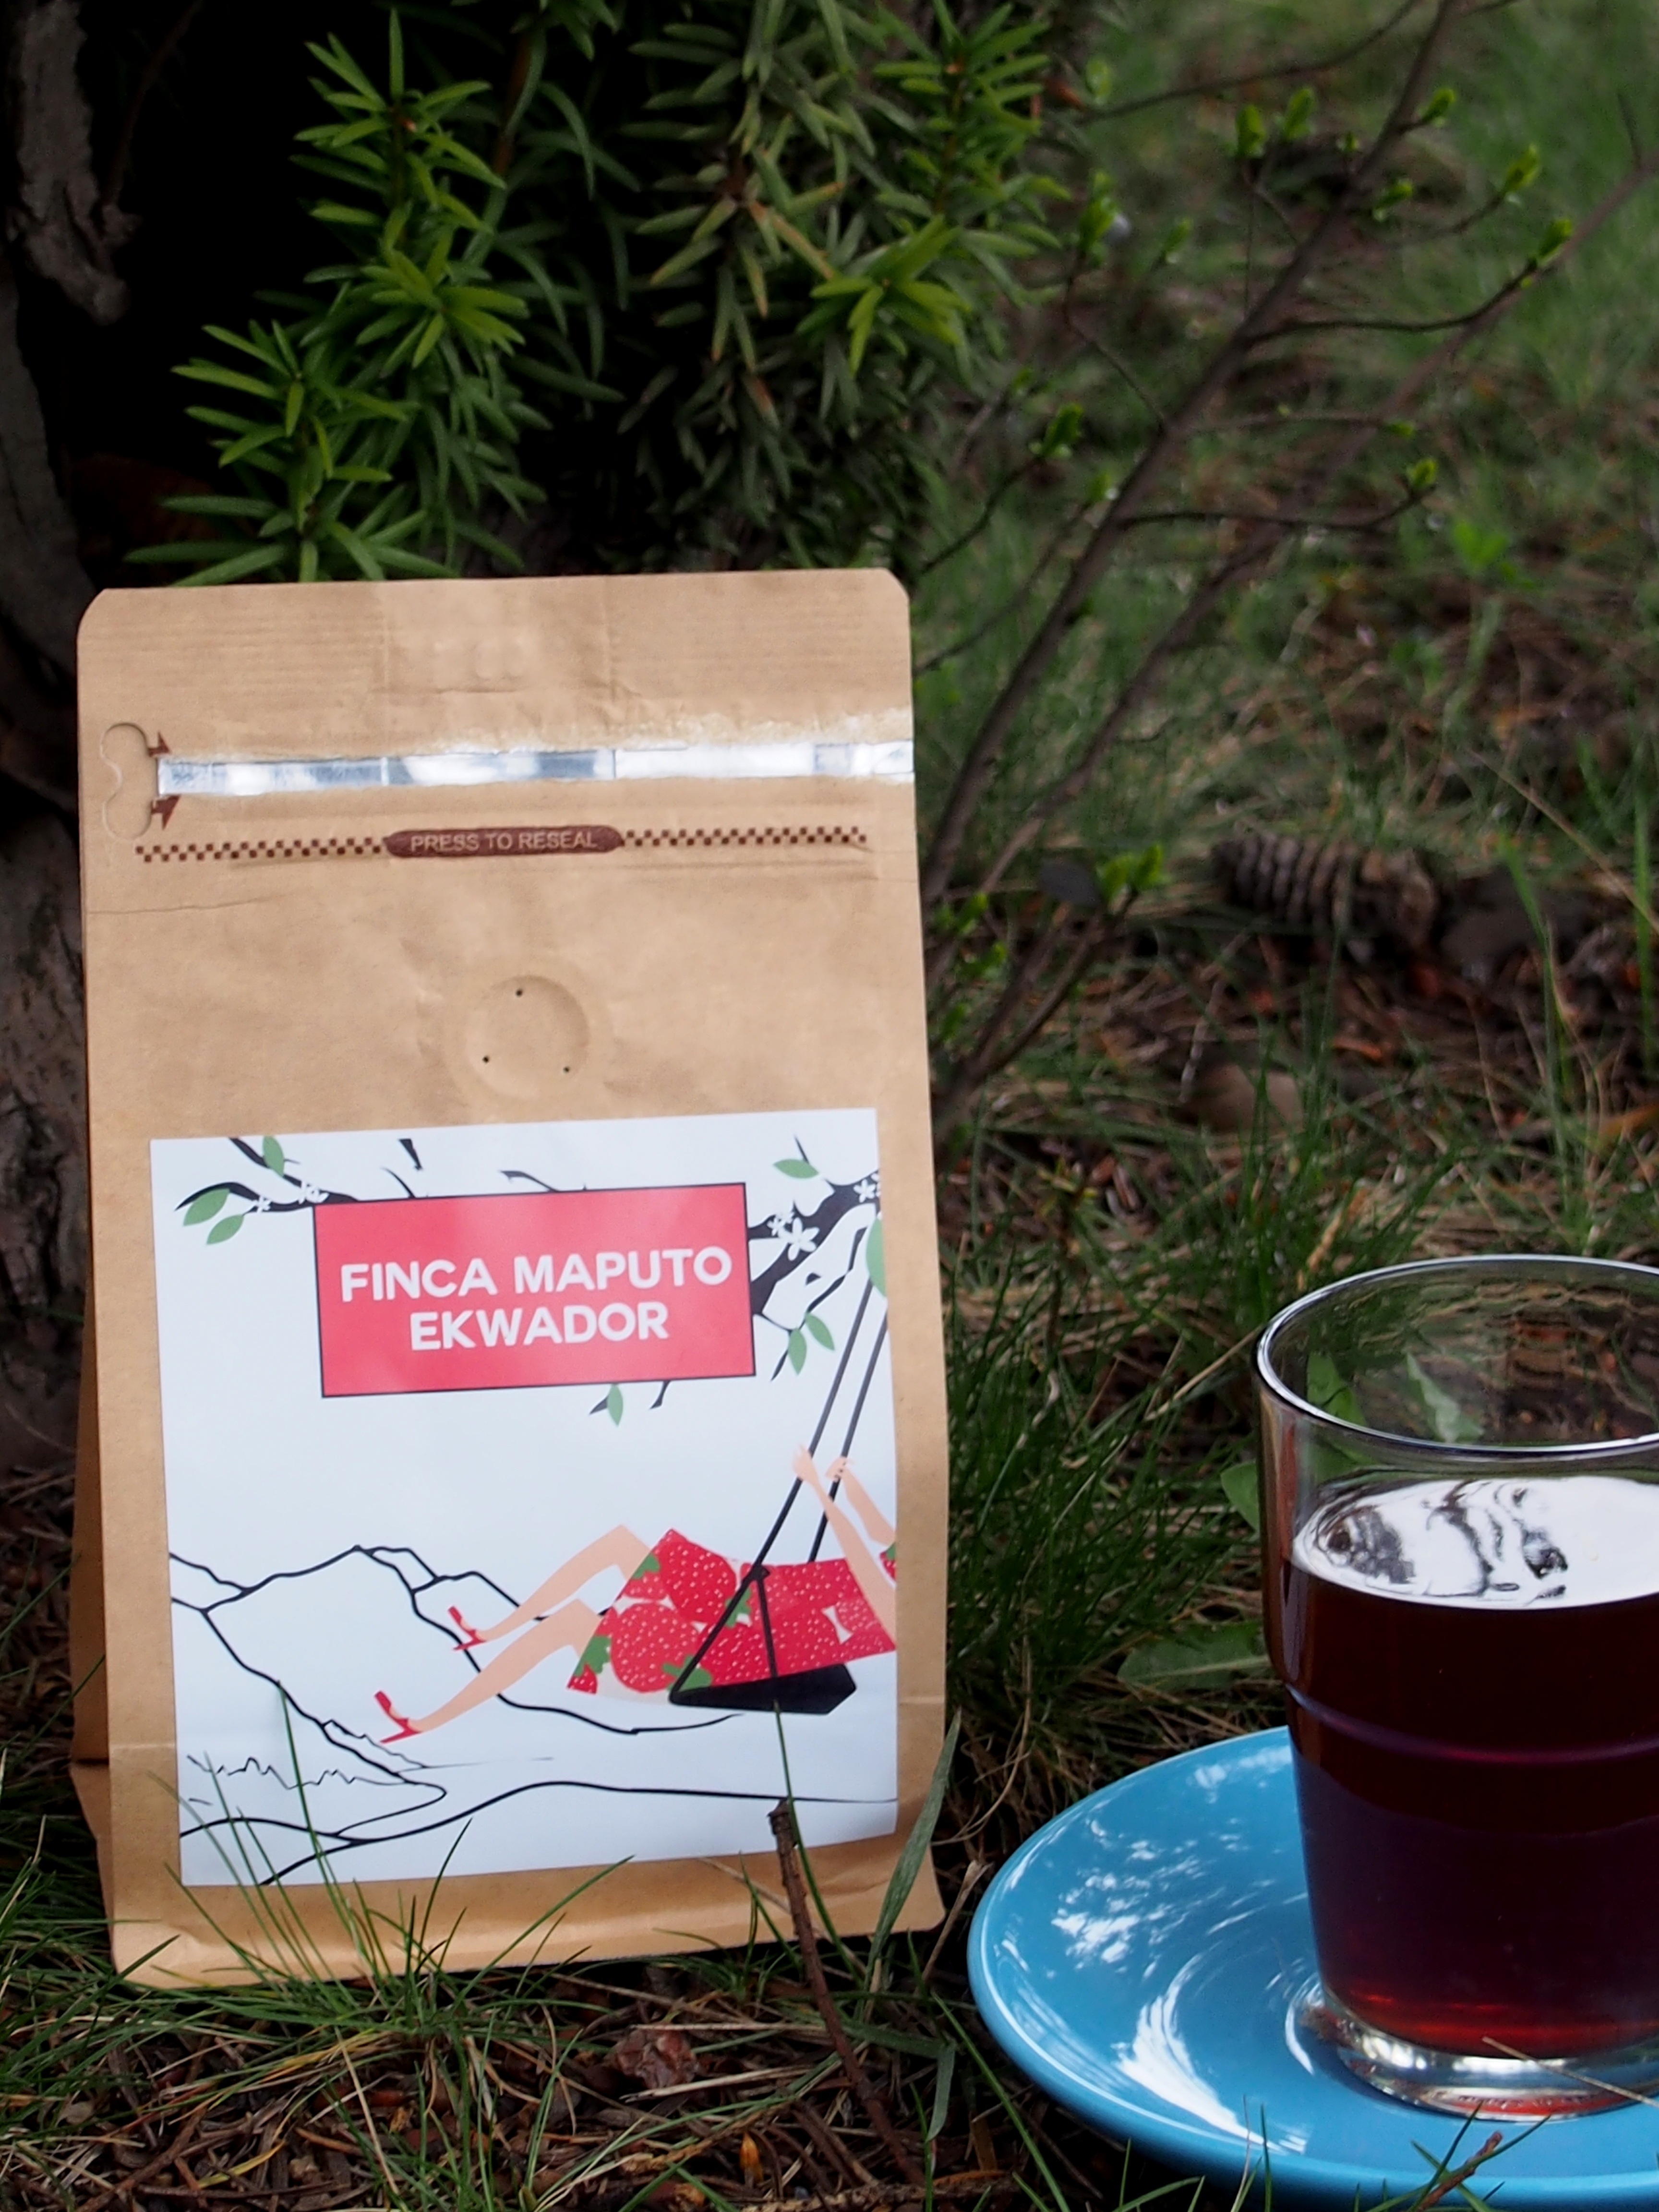
cafe, coffee, morning, leaf, flower, glass, cup, cappuccino, food, herb, beverage, drink, espresso, coffee cup, label, cup of coffee, caffeine, hot